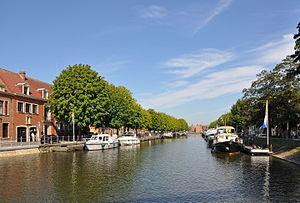
Bruges (Belgique)